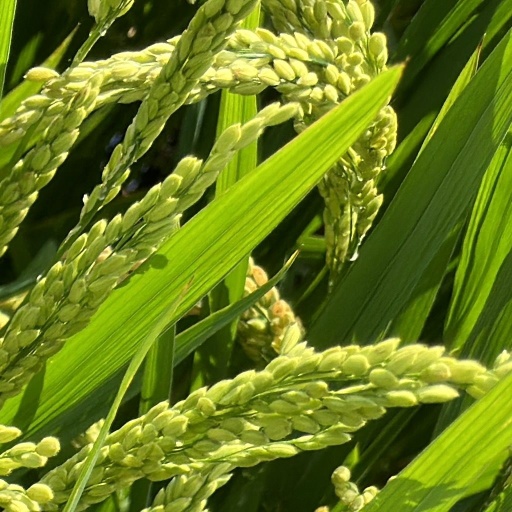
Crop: rice